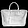
Label: Bag